Molly Bair

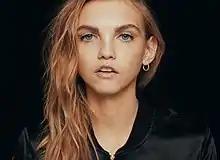
Bair for Chaos accessories in 2016

Molly Bair (born April 25, 1997) is an American model, best known for her appearances in the Spring/Summer 2015 fashion shows.